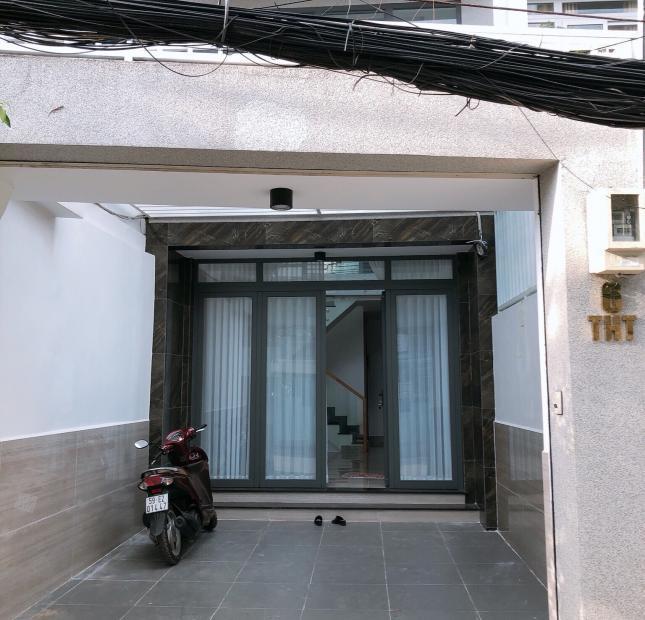
không có ai đang đứng sau cánh cửa